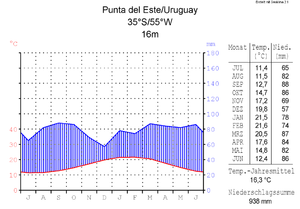
La viticulture en Uruguay date du premier peuplement espagnol. Les cépages cultivés reflètent l'origine géographique de leurs diffuseurs.